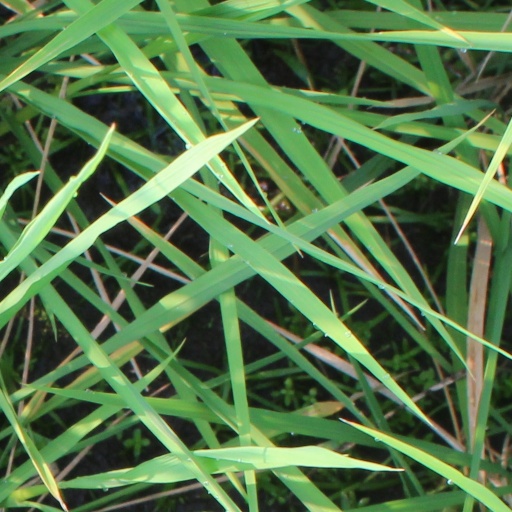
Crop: rice